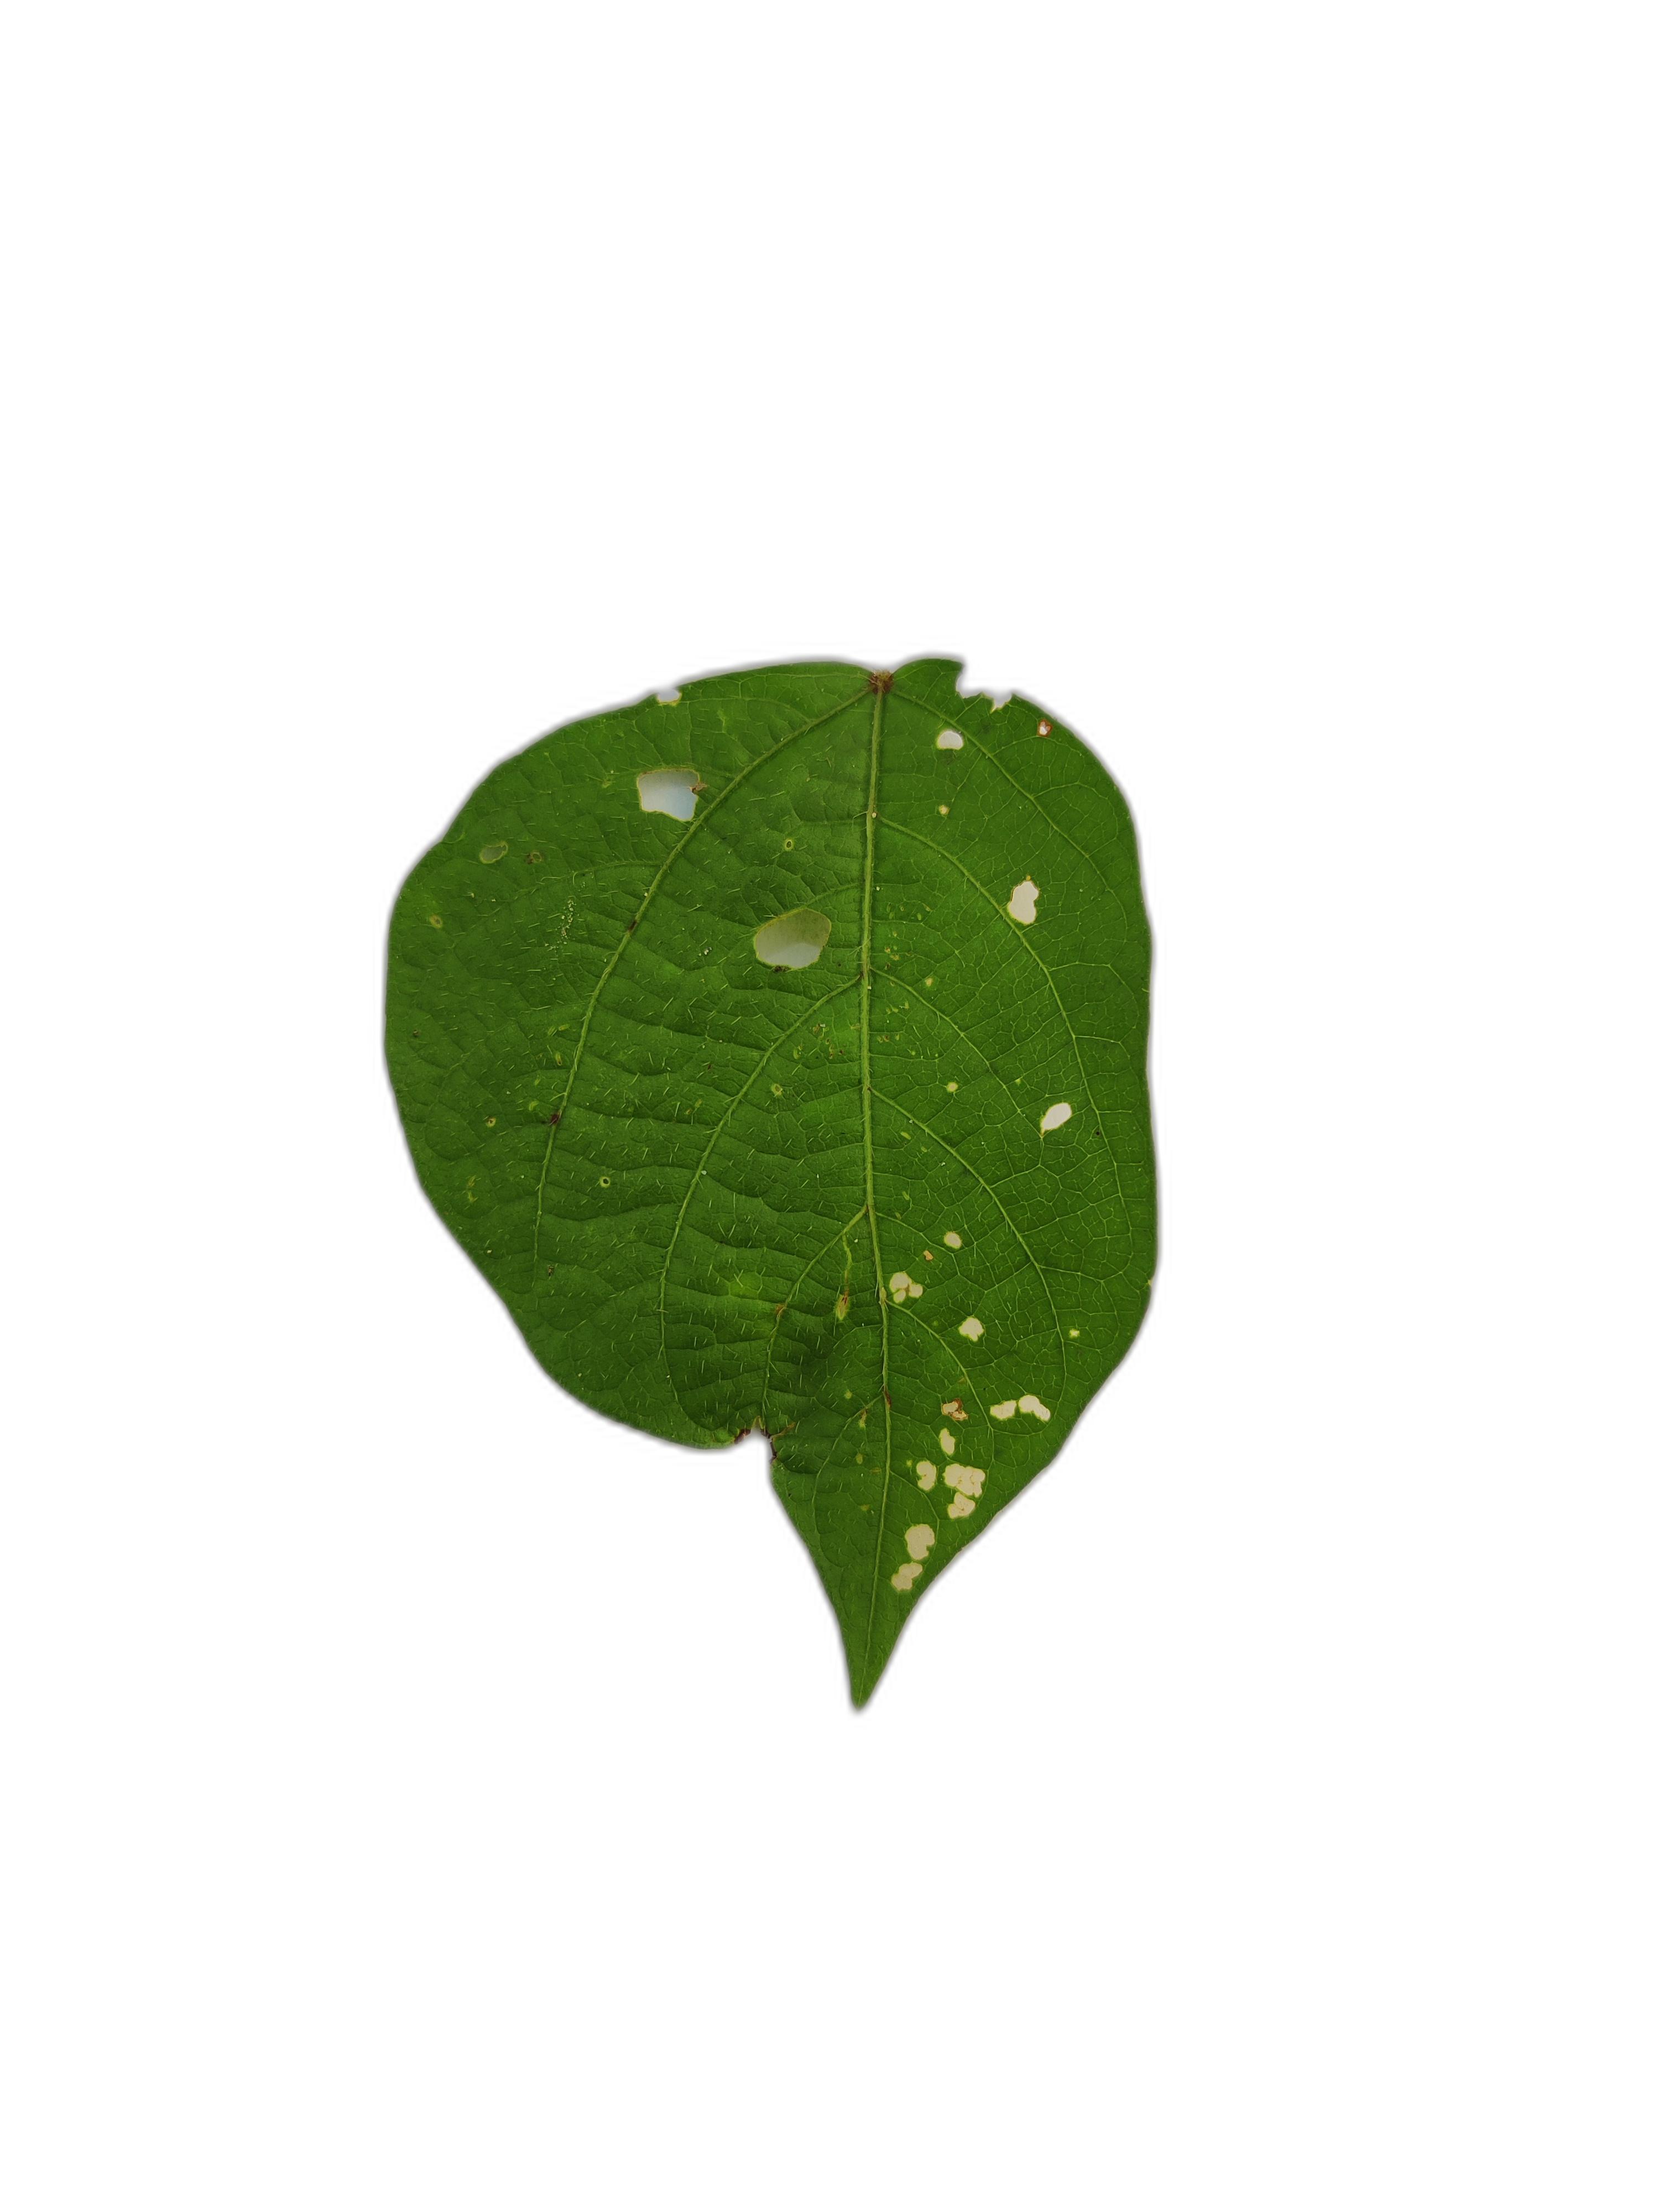
Label: Insect